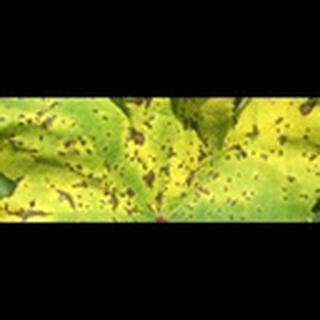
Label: cotton_bacterial_blight